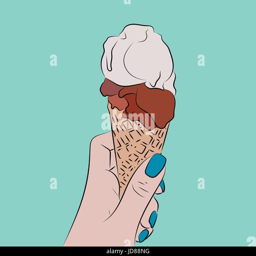
hand holds a waffle cone with a balls of an ice cream